The 11th Hour with Stephanie Ruhle

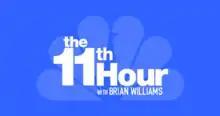
Former title card, used during Brian Williams's tenure from 2016 to 2021

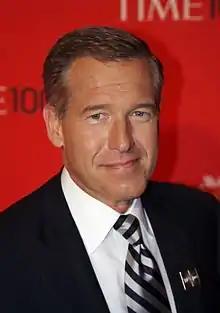
Brian Williams was host of The 11th Hour from 2016 to 2021, following his departure from the NBC network that year, rotating guest hosts began on December 13 and continued until March 1

The show launched on September 6, 2016, as a temporary program wrapping up the election news of the day, while previewing stories that will be top-ticket news items the next morning. It replaced a rerun of "All In with Chris Hayes".